Tony Dale

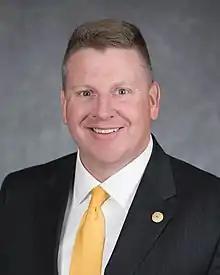

Anthony William Dale, known as Tony Dale (born 1969) is a public servant from suburban Cedar Park, Texas, who is a Republican former member of the Texas House of Representatives from District 136.